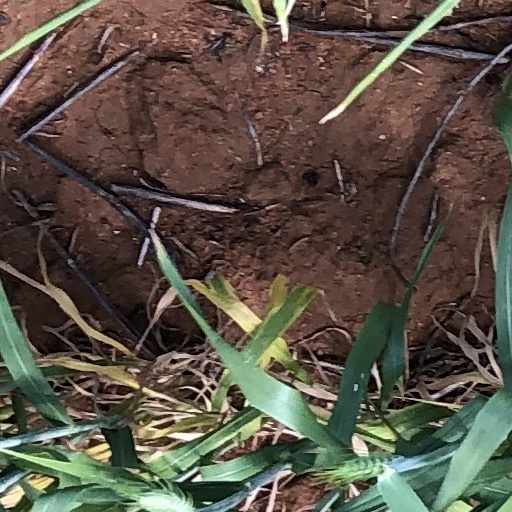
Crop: wheat